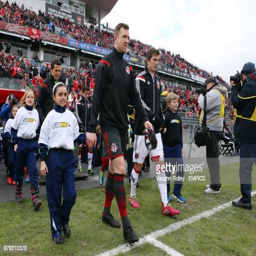
football players lead their teams out of the tunnel